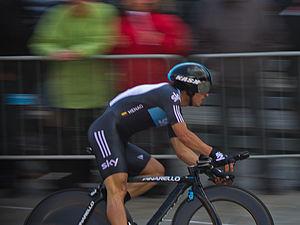
Sergio Luis Henao Montoya, est un coureur cycliste colombien, membre de l'équipe UAE Emirates.